Passins

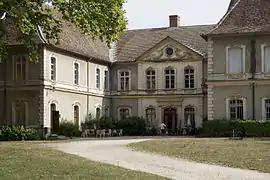
Montolivet chateau

Passins is a former commune in the Isère department in southeastern France. On 1 January 2017, it was merged into the new commune Arandon-Passins.